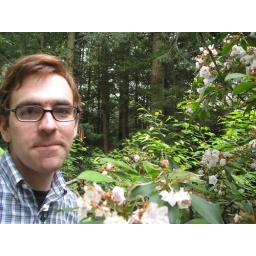
forest hillsjs in mountain laurel